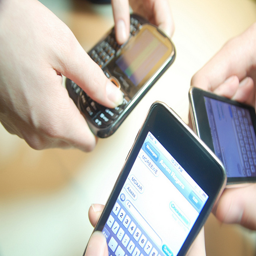
Three hands in a circle holding smart phones.
People holding various phones in a group together
Hands of several people holding different cell phones.
a close up of people holding up some cell phones
A group of three people holding up smart phones.